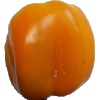
Label: yellow_pepper